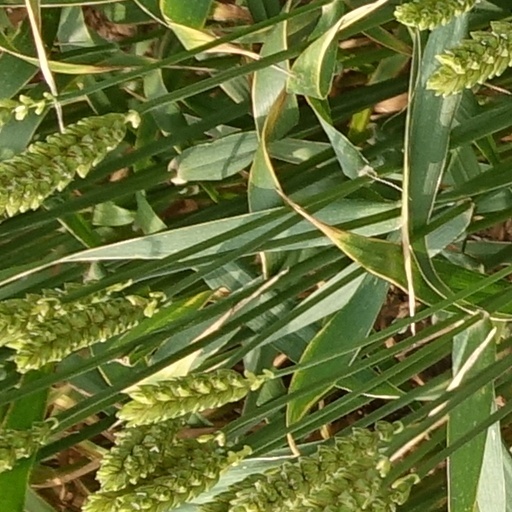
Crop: wheat